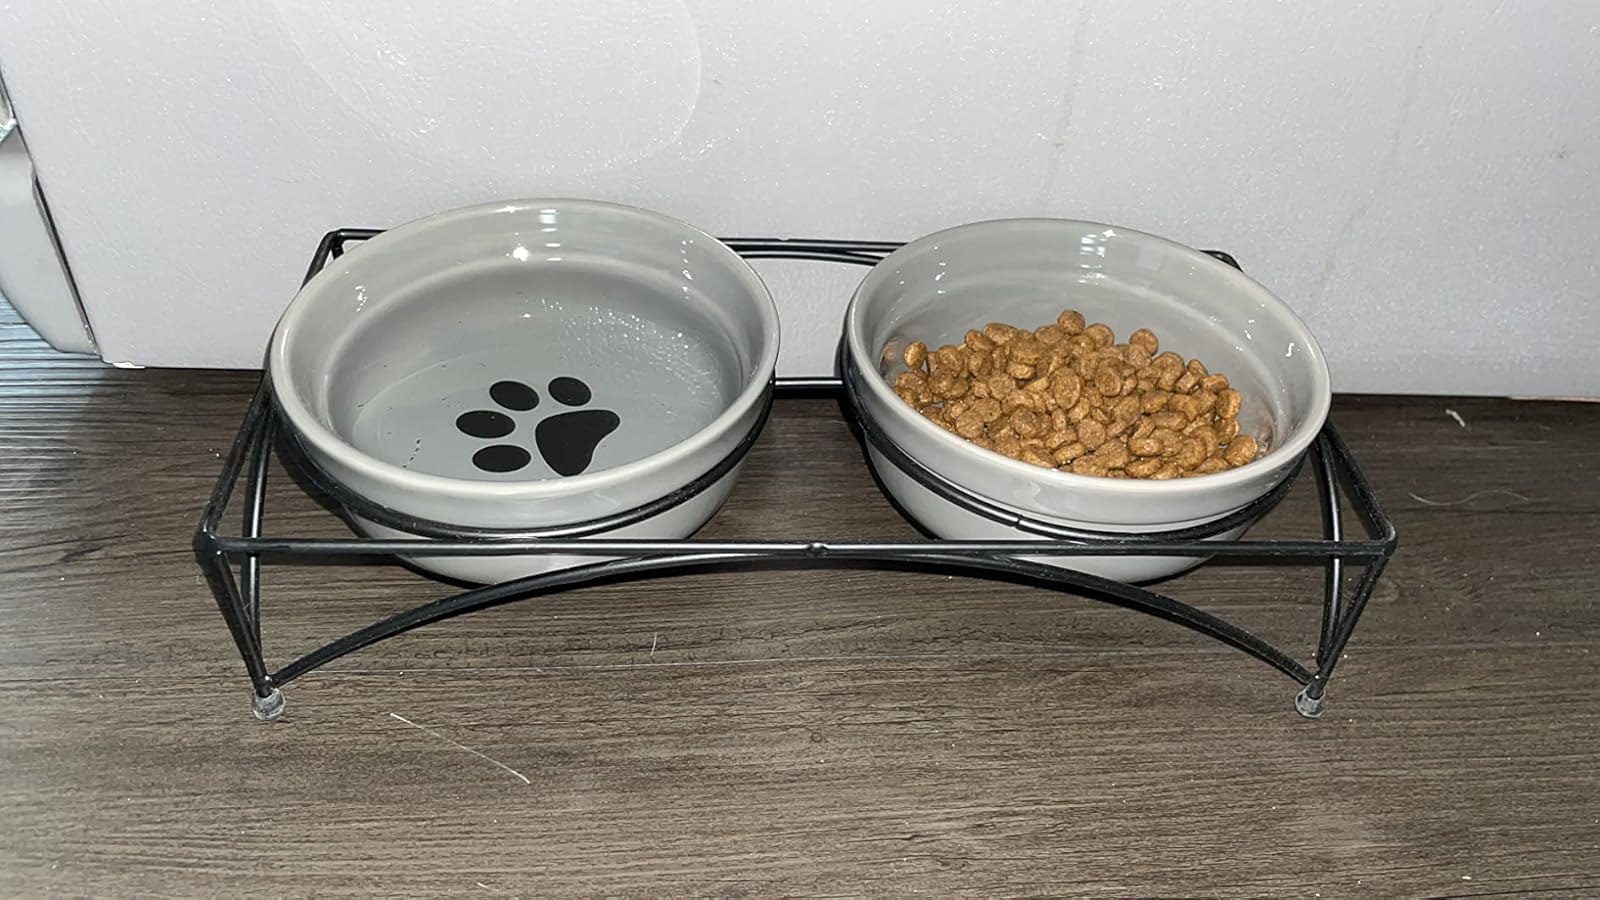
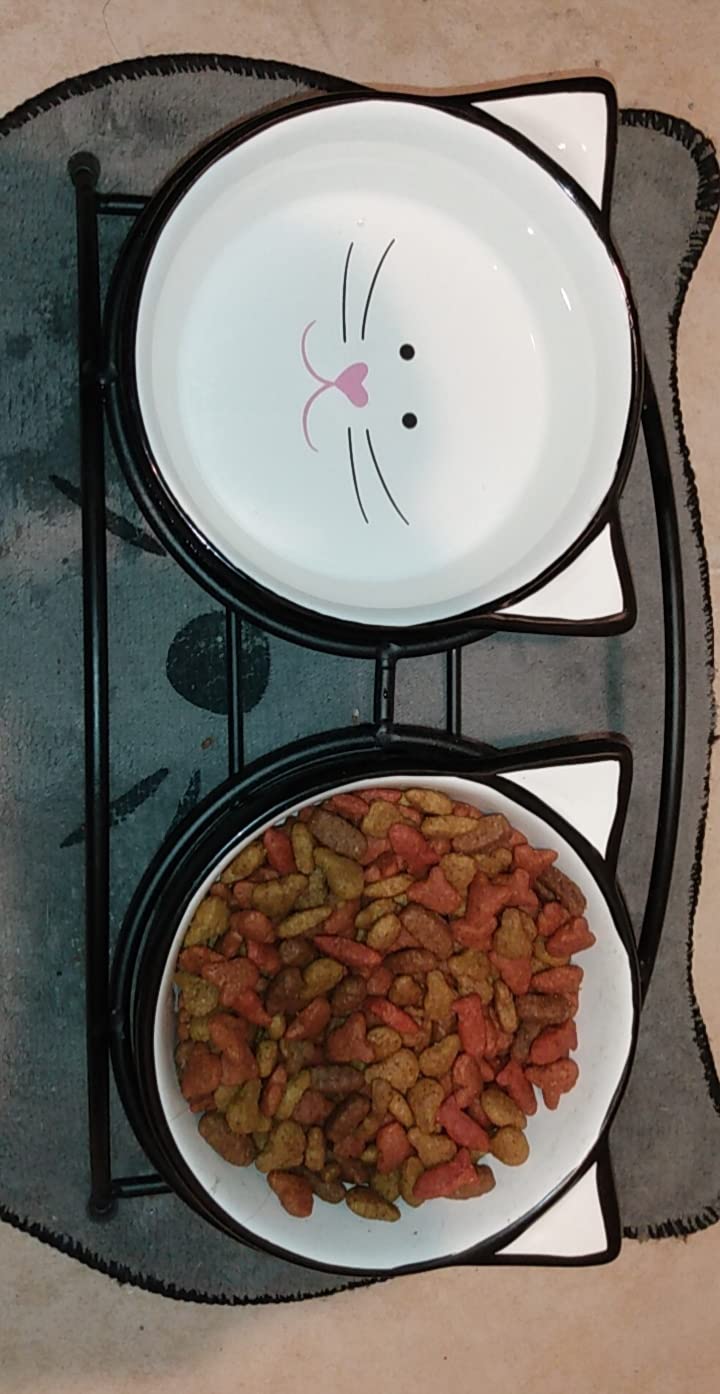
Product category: items_bowl
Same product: no